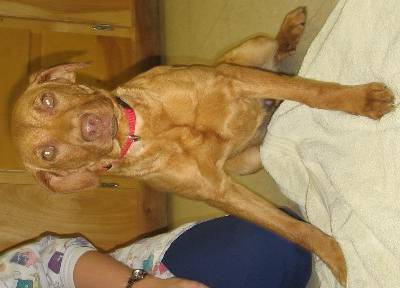
Label: dog